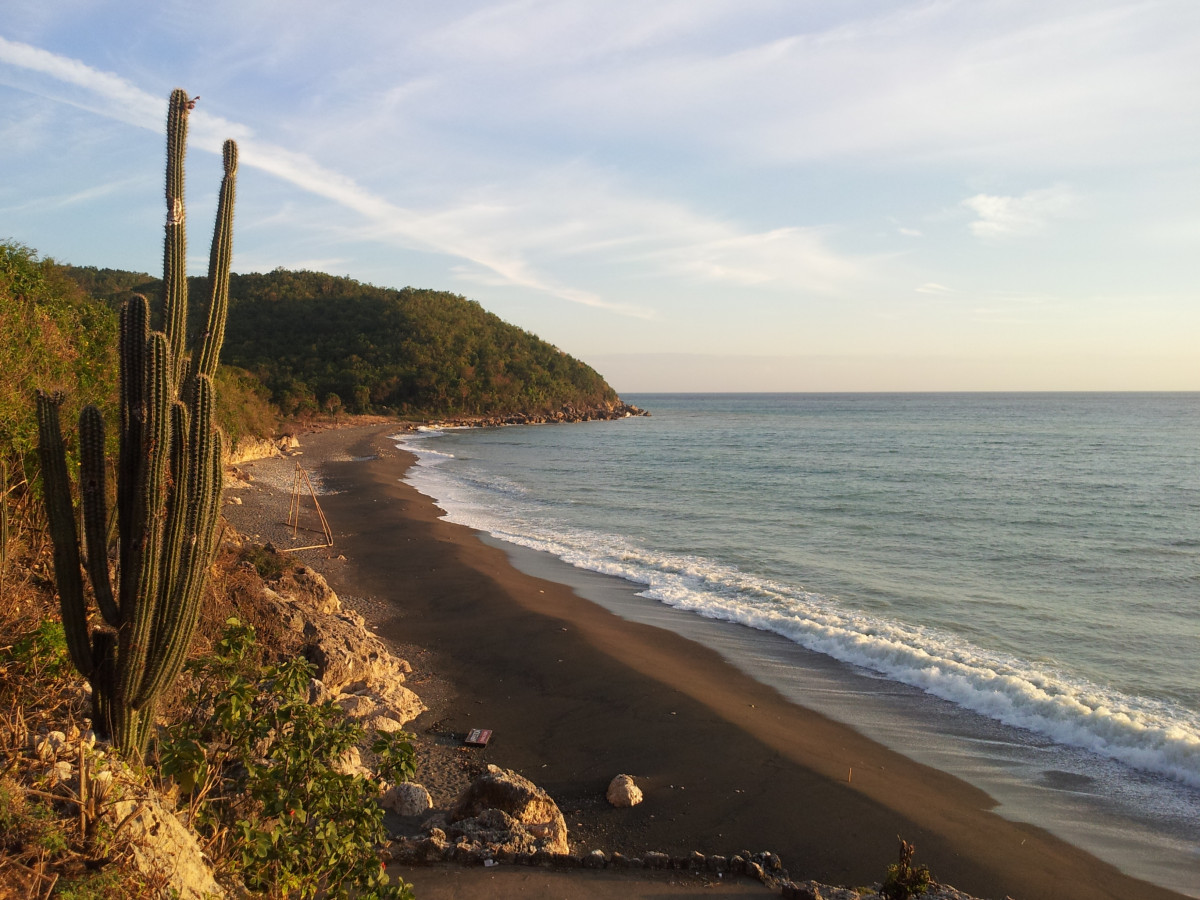
Tags: sea, coast, sand, rock, ocean, horizon, shore, vacation, cliff, cove, bay, terrain, material, body of water, cape